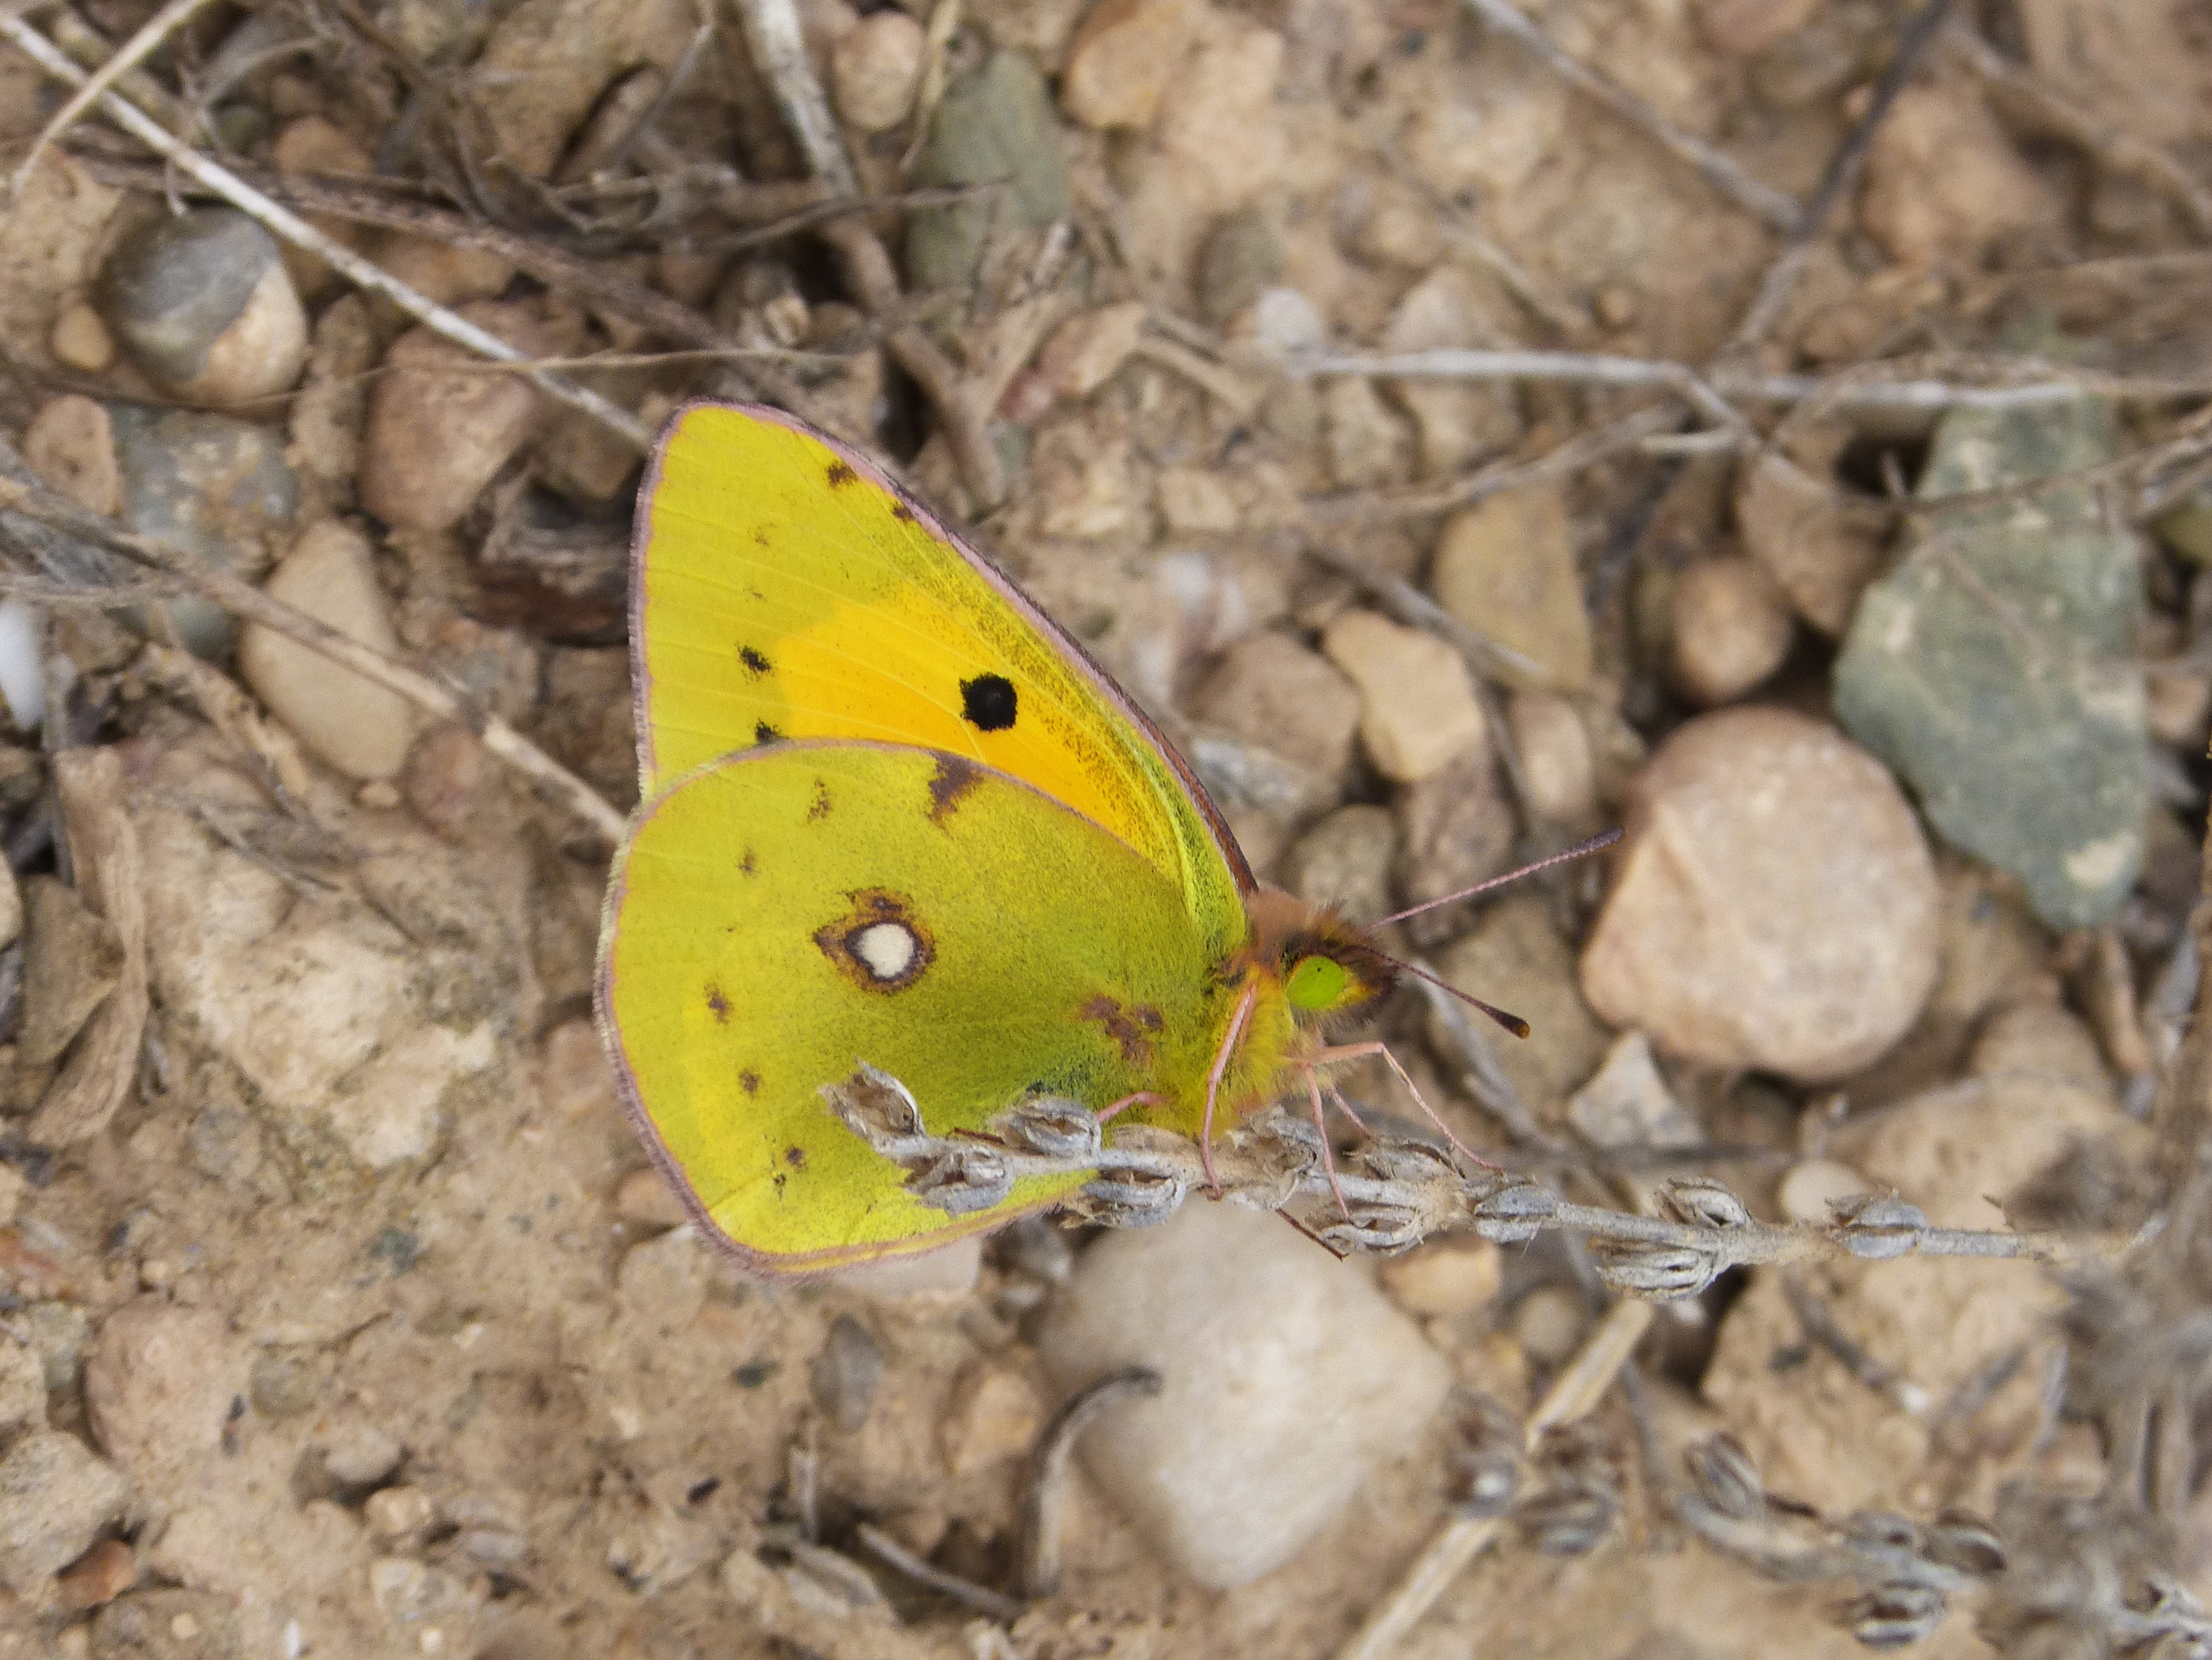
leaf, flower, wildlife, green, insect, macro, moth, butterfly, yellow, fauna, invertebrate, unusual, macro photography, arthropod, pollinator, rare butterfly, moths and butterflies, lycaenid, colias